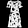
Label: Dress